Ryszard Polak

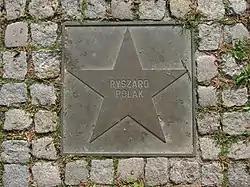
Ryszard Polak's star on Lechia's ""Avenue of Stars"".

Born in Sopot, Polak started his footballing career training with the youth sides of Lechia Gdańsk. He made his Lechia debut on 24 April 1976 aged 17 against Ursus Warsaw. In his first spell with Lechia, he made 52 league appearances, scoring 3 goals. He had a brief spell with Zawisza Bydgoszcz in 1980 and the whole of 1981 while he did his mandatory military training, making a total of 4 appearances during his time with the club. He returned to Lechia towards the end of the 1981–82 season, being unable to save Lechia from relegation to the third tier. Despite being relegated to the third tier, it was a time which would become an historic period for the club. The 1982–83 season saw Lechia winning the III liga with Polak playing in five games of Lechias winning Polish Cup run, beating Piast Gliwice in the final 2–1. The following season Lechia won the Polish Super Cup final as Lechia won by beating the Polish champions Lech Poznań 1–0, with Polak starting the game. He also played in both games as Lechia faced European footballing giants Juventus in a European competition due to the previous season's cup win. Lechia also won promotion to the top division that season by winning the II liga for the 1983–84 season. Polak played 20 times and scored 2 for Lechia the following season in the I liga. That season would prove to be his last playing for Lechia, having made his final appearance for the club on 19 July 1985 against Górnik Zabrze. In total for Lechia he made 143 appearances and scored 22 in all competitions. After his time with Lechia he spent 2 seasons with Igloopol Dębica before moving to Germany. After his move to Germany he was unable to play due to injuries and failing with annual disqualification imposed on him by his native Poland. As a result, he instead played in "Oldboy" teams. He spent his later years working as a scout looking for players with Polish roots to potentially play for the national team. Polak has had a star on Lechia's ""'Avenue of Stars"" since September 2005. He died on 9 September 2017 aged 58.